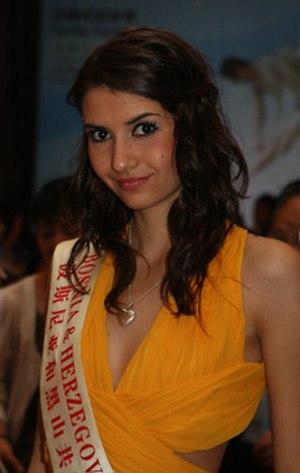
Miss Bosnie-Herzégovine est un concours de beauté féminine annuel tenu en Bosnie-Herzégovine. Le concours est fondé en 1996 par la propriétaire de la franchise Miss Monde, Suzana Egonjic.